South Australian Legislative Council

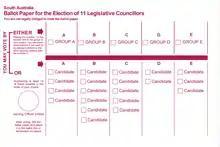
South Australian Legislative Council ballot paper

Even after electoral legislation had been implemented in 1967 by Steele Hall that produced a fairer electoral system for the House of Assembly, the council remained a house of property.